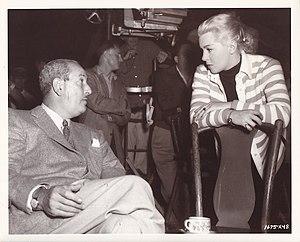
Edwin H. Knopf est un producteur de film américain, réalisateur et scénariste. Il est né à New York et est allé travailler au début de sa vie au service de la rédaction des activités d'édition de son frère Alfred A. Knopf.